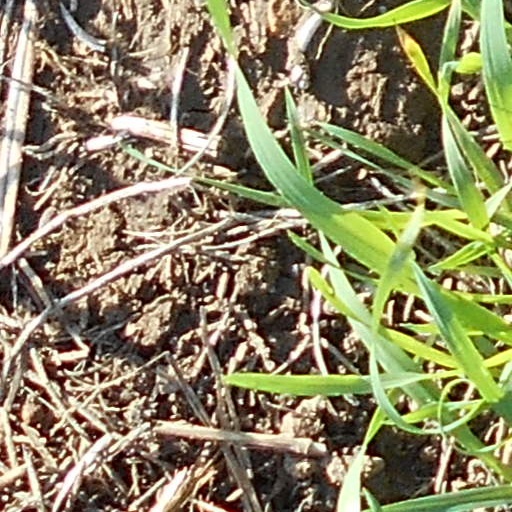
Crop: wheat